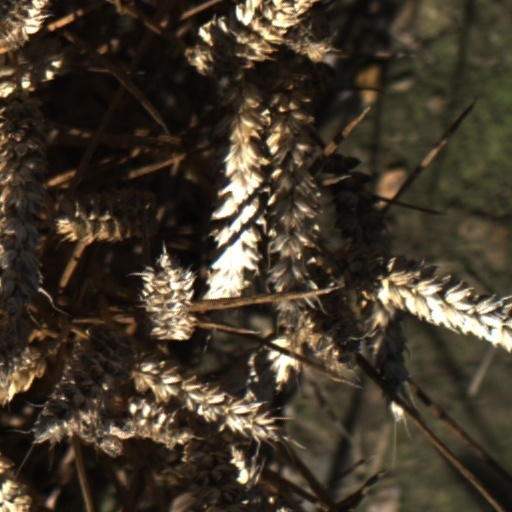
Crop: wheat